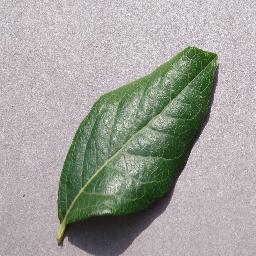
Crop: blueberry
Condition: healthy